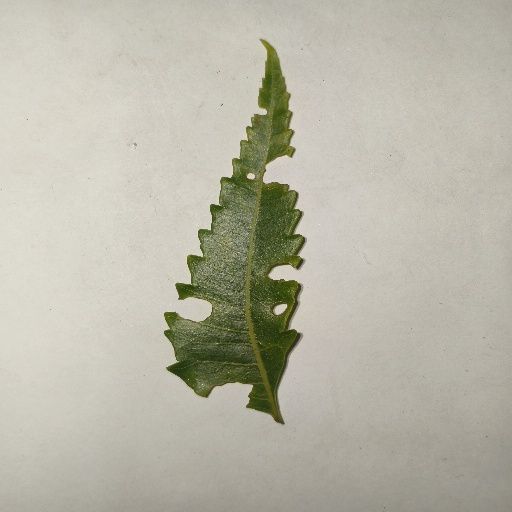
Species: Neem
Leaf condition: Shot Hole Leaf